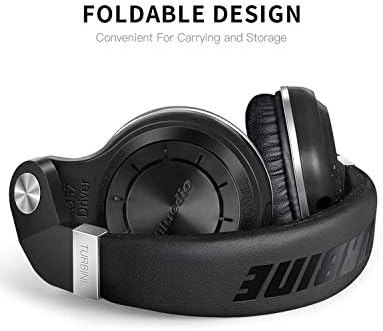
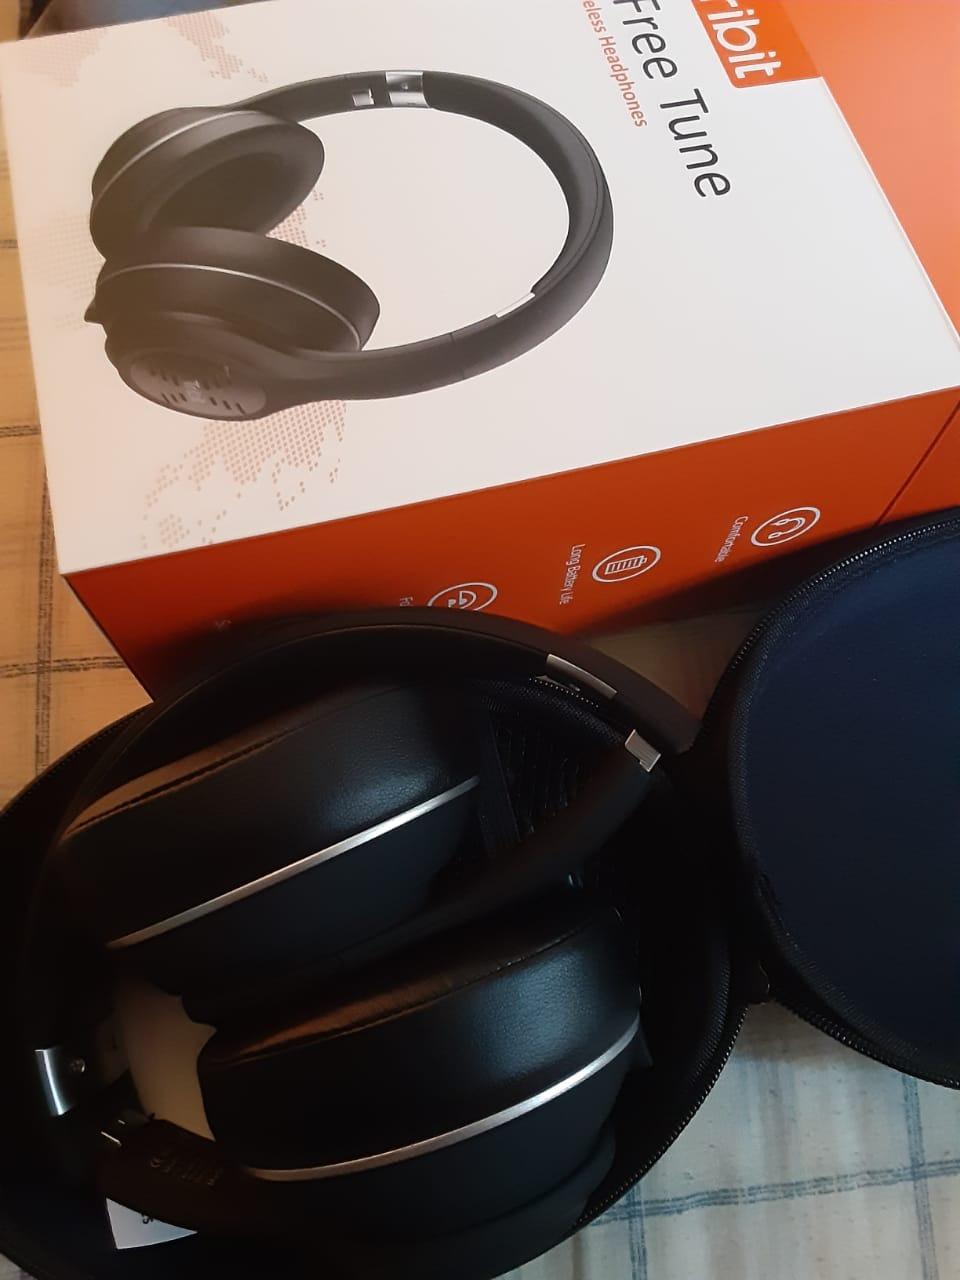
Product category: headphones
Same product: no